Banjo clock

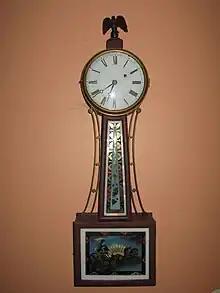
Banjo clock

The banjo clock, or banjo timepiece, is an American wall clock with a banjo-shaped case. It was invented by Simon Willard, originally of Grafton, Massachusetts, later of Roxbury, Massachusetts, and patented in 1802. The banjo clock normally lacks a striking mechanism and indicates time only by its hands and dial, for which reason some horologists may insist upon calling it a timepiece rather than a true clock. In popular usage though, no such distinction is made.